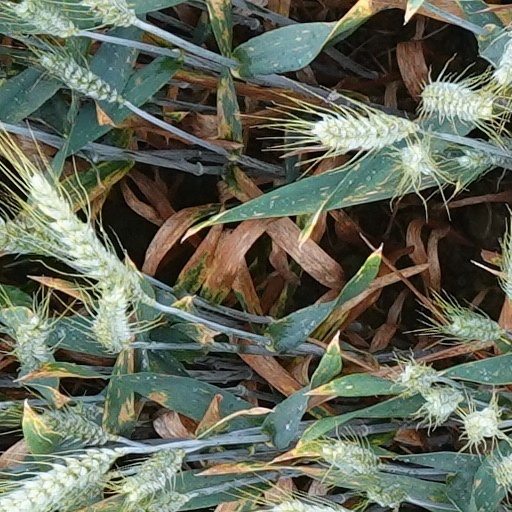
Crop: wheat